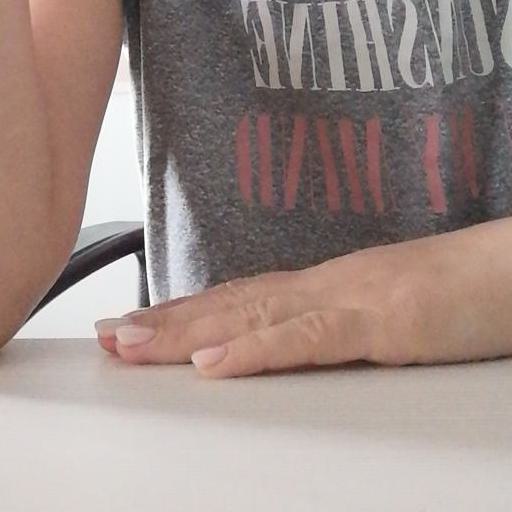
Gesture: no_gesture